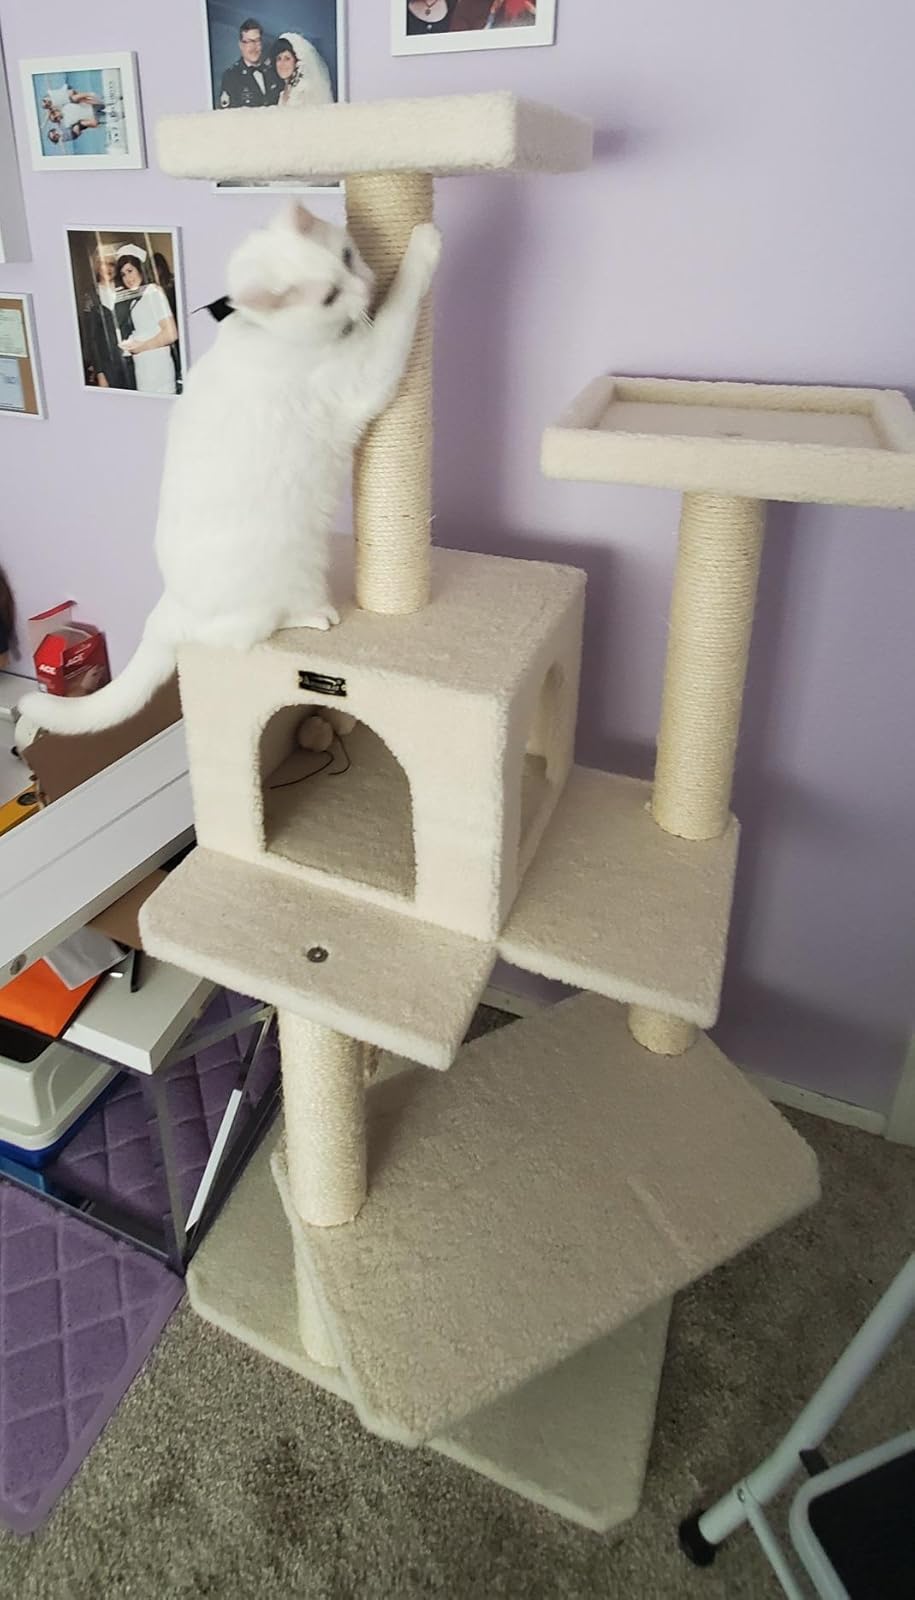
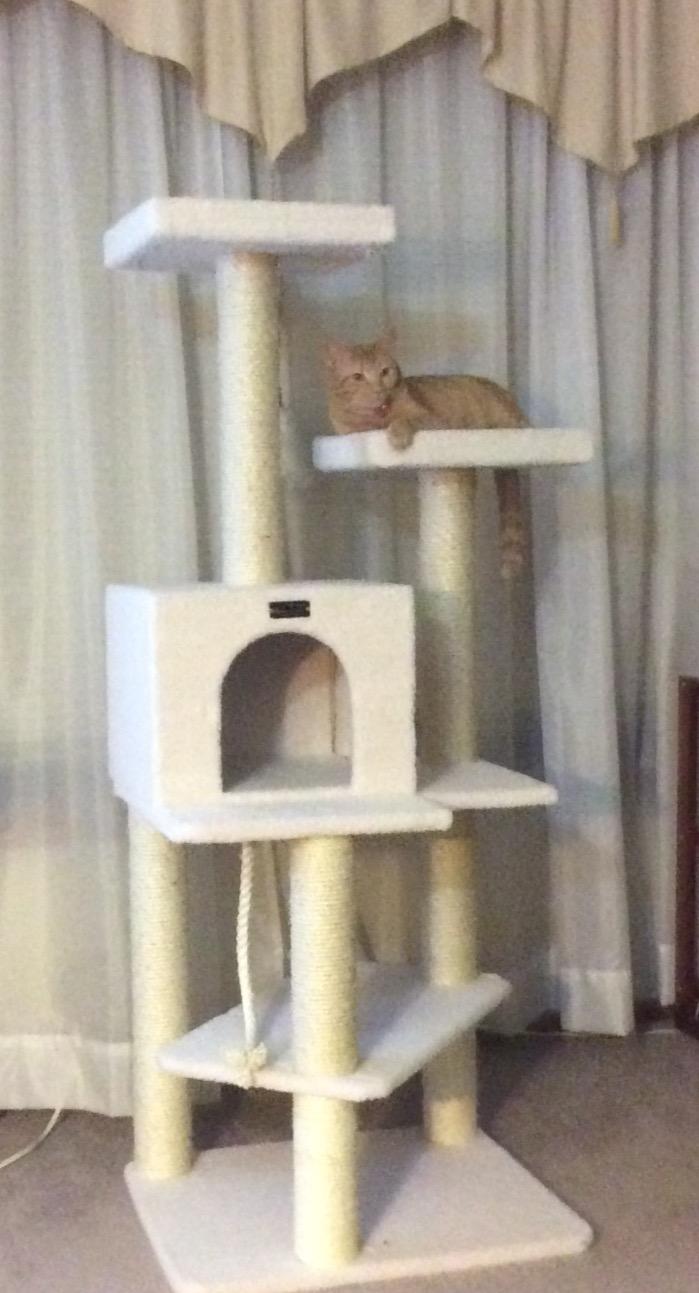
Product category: items_cat tree
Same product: yes